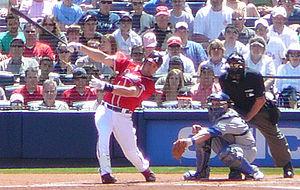
Mark Charles Teixeira est un joueur de premier but des Yankees de New York de la Ligue majeure de baseball.